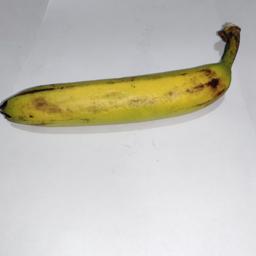
Banana variety: Sagor Kola